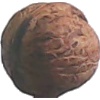
Label: Walnut 1